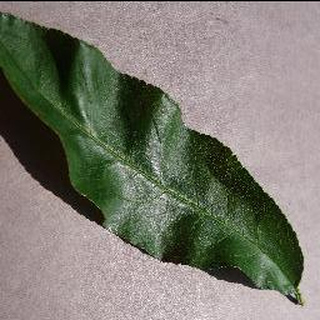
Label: healthy_peach